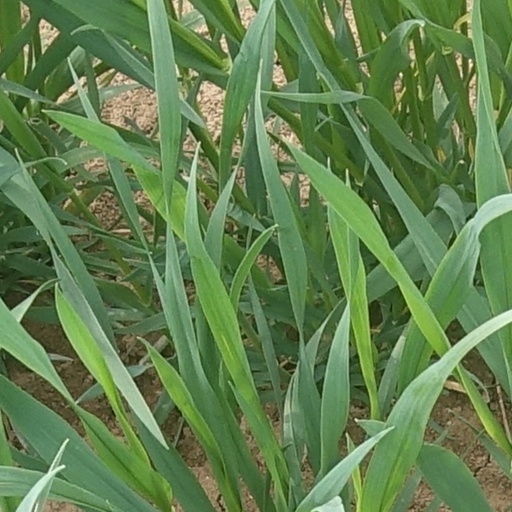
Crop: wheat